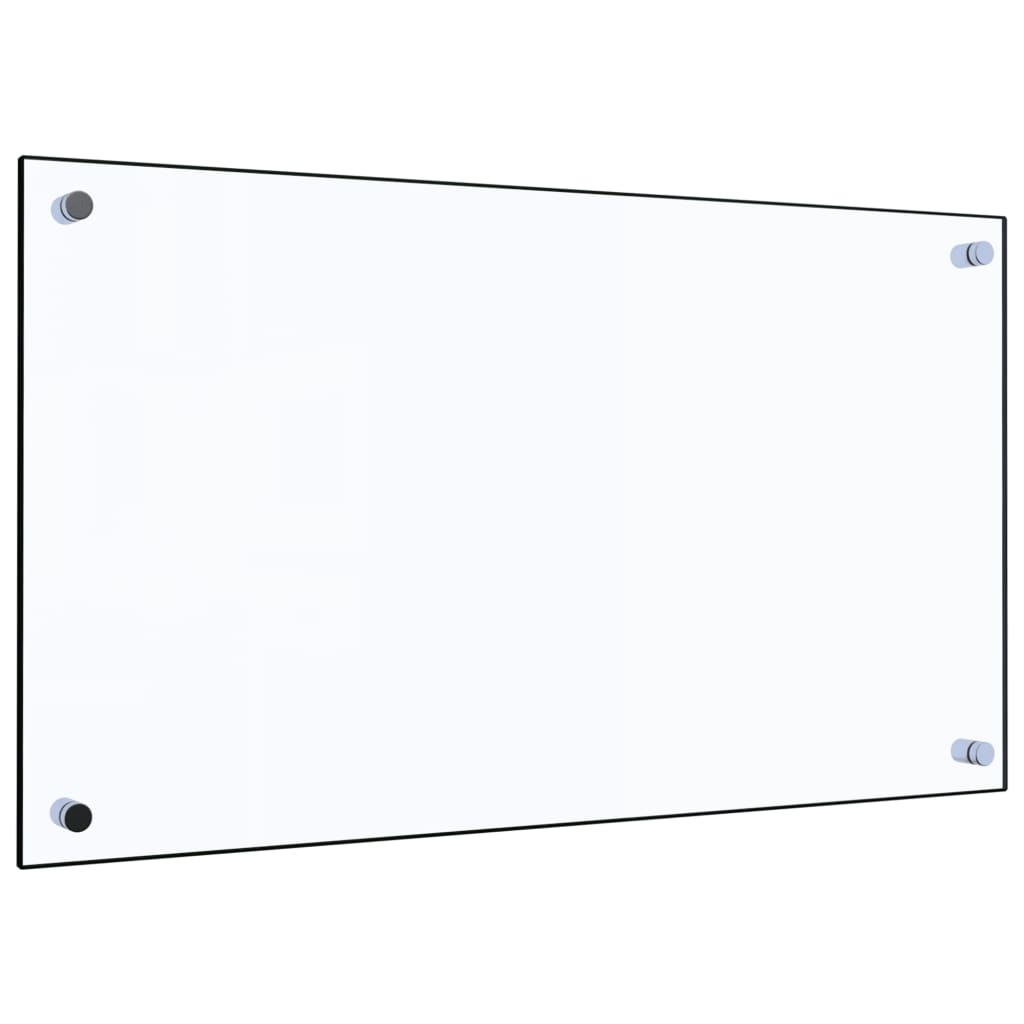
Paraschizzi per Cucina Trasparente 70x40 cm in Vetro Temperato
Brand: vidaXL
Realizzata in vetro temperato, questo alzatina da cucina fungerà da affidabile paraspruzzi e sarà un'aggiunta pratica e decorativa all'arredamento della tua cucina. Il vetro temperato è resistente al calore e garantisce la vostra sicurezza durante la cottura. Inoltre, è più resistente ai graffi rispetto ai vetri standard, facilita la pulizia e la manutenzione. Ne sarete soddisfatti per lunghi anni. Con i materiali di montaggio inclusi, potete montare e fissare la parete posteriore della cucina in modo facile e sicuro. Nota: il vetro è testato a 240 gradi. Si sconsiglia di utilizzarlo con una stufa a gas aperta. Colore: trasparente Dimensioni: 70 x 40 cm (L x P) Spessore: 6 mm Materiale: Vetro temperato Facile da pulire Proteggere dagli schizzi di grasso Materiali di montaggio inclusi
Category: Home & Garden > Kitchen & Dining > Kitchen Appliance Accessories > Cooktop, Oven & Range Accessories > Range Hood Filters